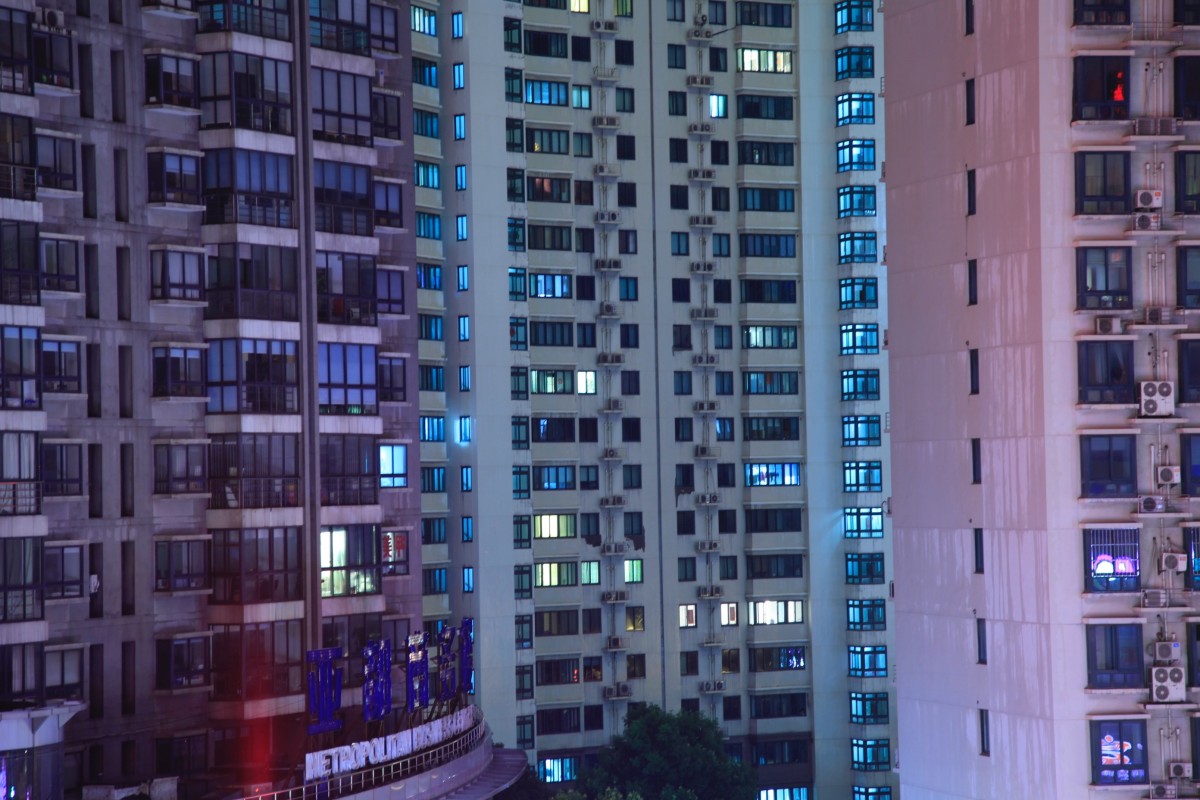
Tags: city, skyscraper, cityscape, downtown, facade, apartment, tower block, metropolis, condominium, neighbourhood, urban area, residential area, human settlement